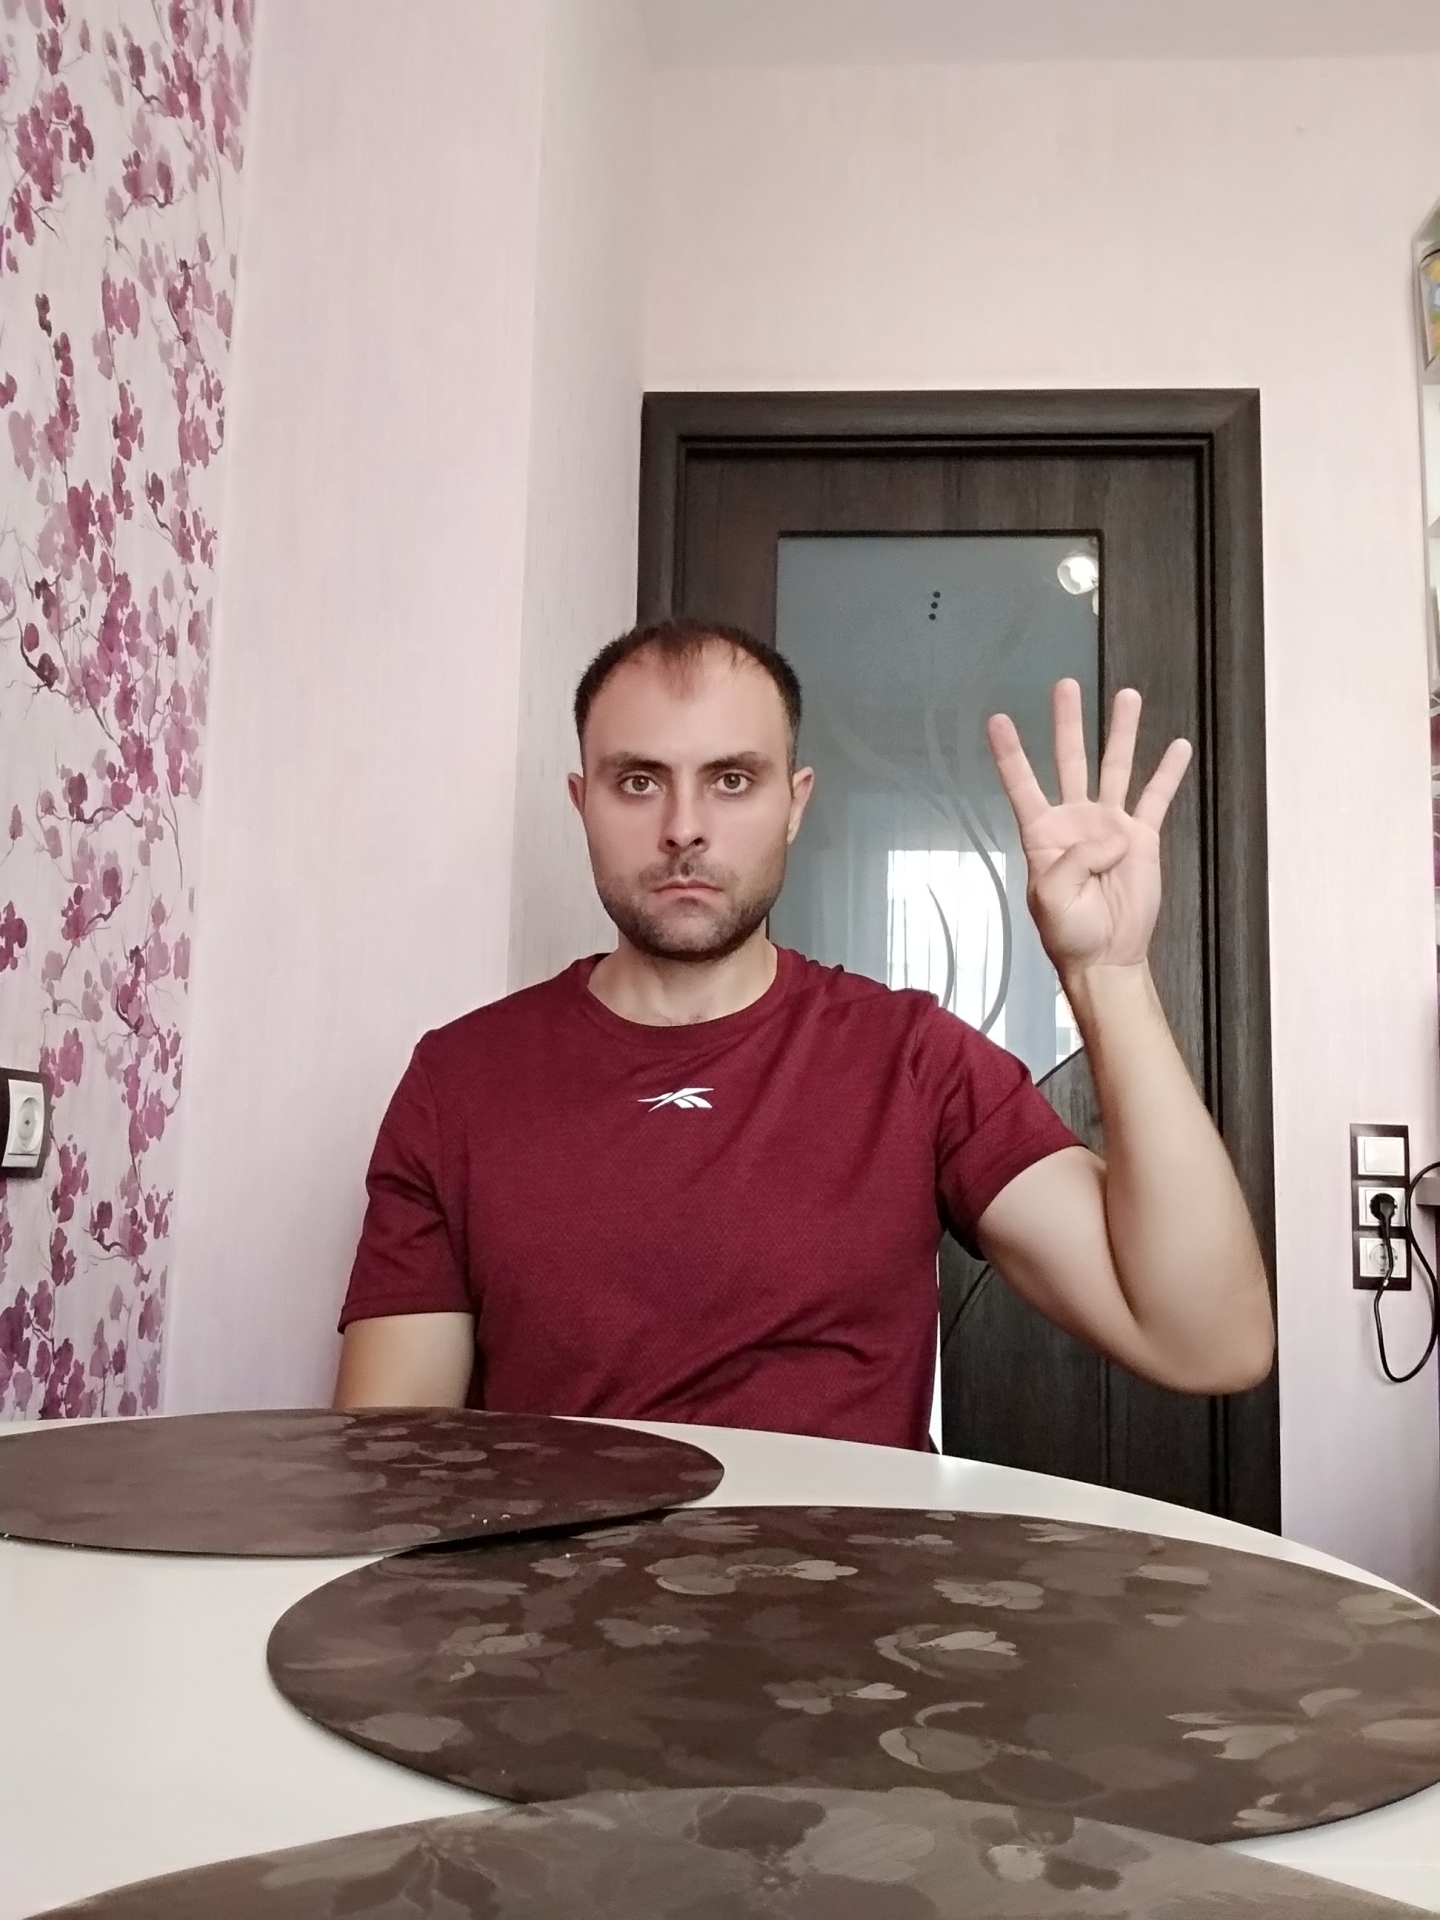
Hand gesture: four